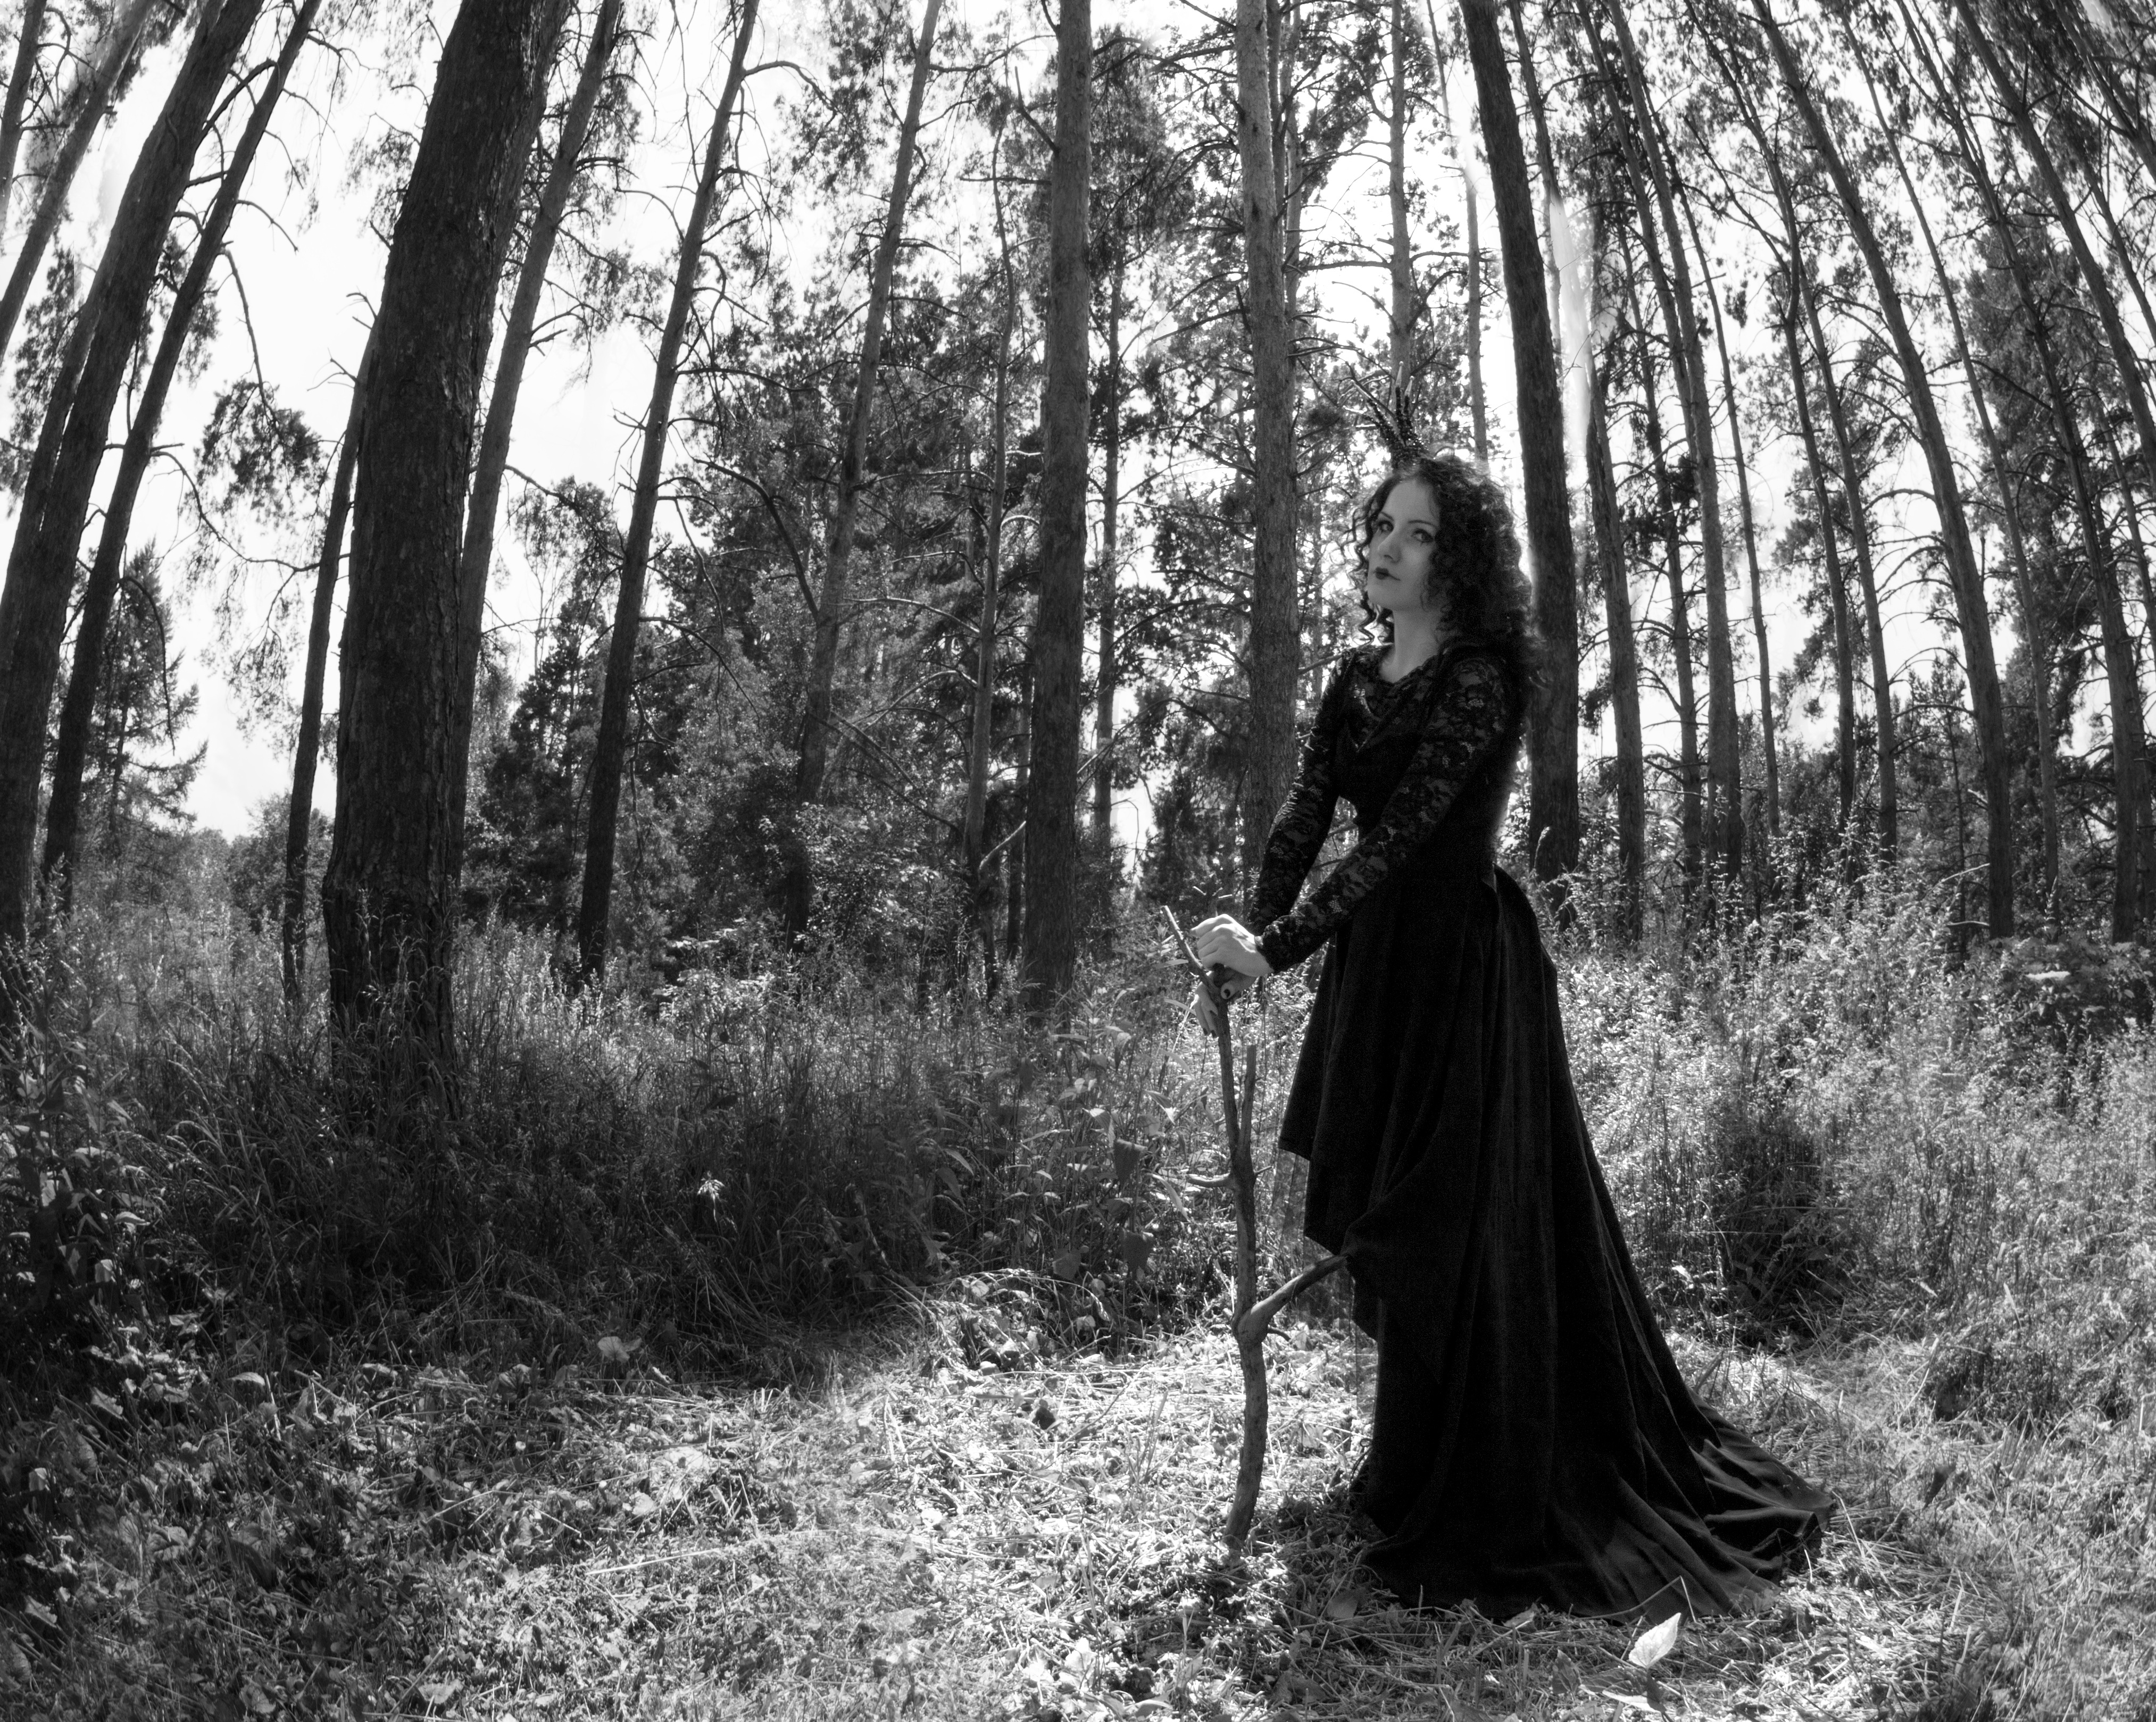
tree, forest, black and white, girl, photography, sunlight, autumn, black, monochrome, christmas tree, crown, black dress, dress, queen, photograph, woodland, habitat, monochrome photography, natural environment, woody plant